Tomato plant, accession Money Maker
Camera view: horizontal (90 deg, fisheye); turntable rotation: 0 degrees
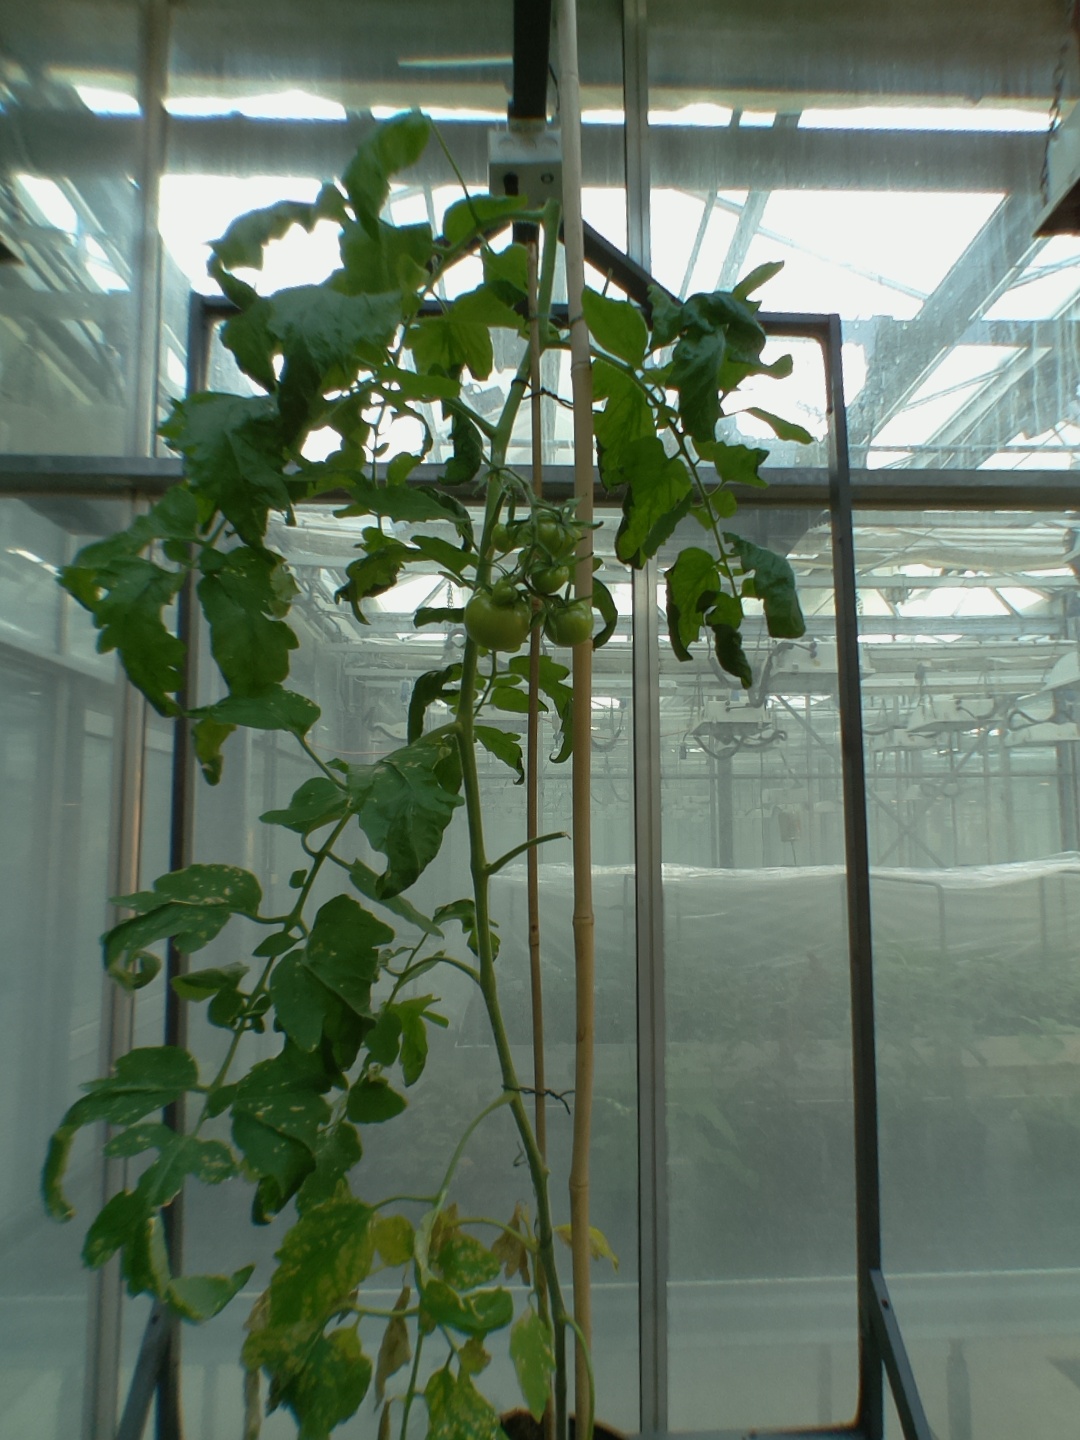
BBCH growth stage 75: 50%-60% of final fruit size